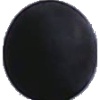
Label: Grape Blue 1